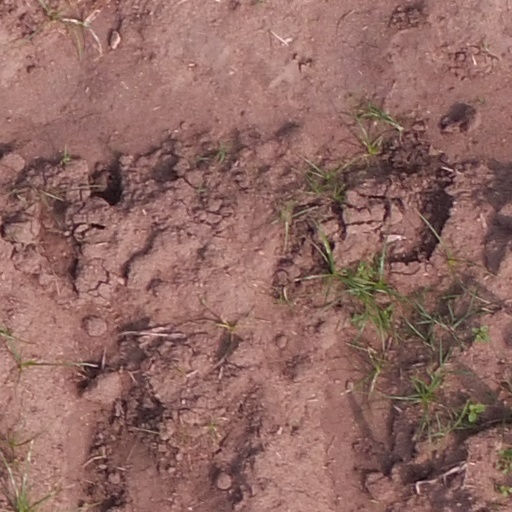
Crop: maize; corn